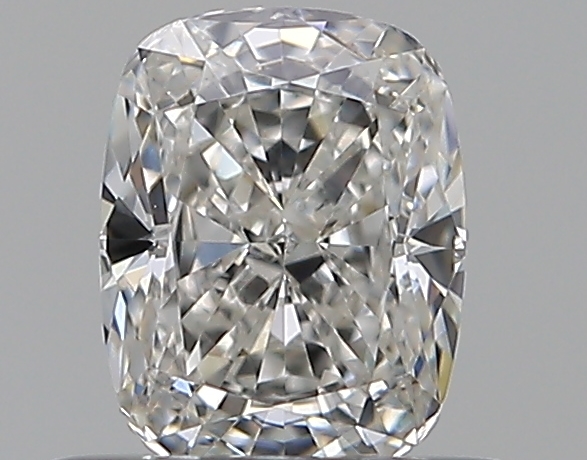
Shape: cushion
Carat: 0.5
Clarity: VS1
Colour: H
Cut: EX
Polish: EX
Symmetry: VG
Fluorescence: N
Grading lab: GIA
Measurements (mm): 5.23 x 4.07 x 2.77